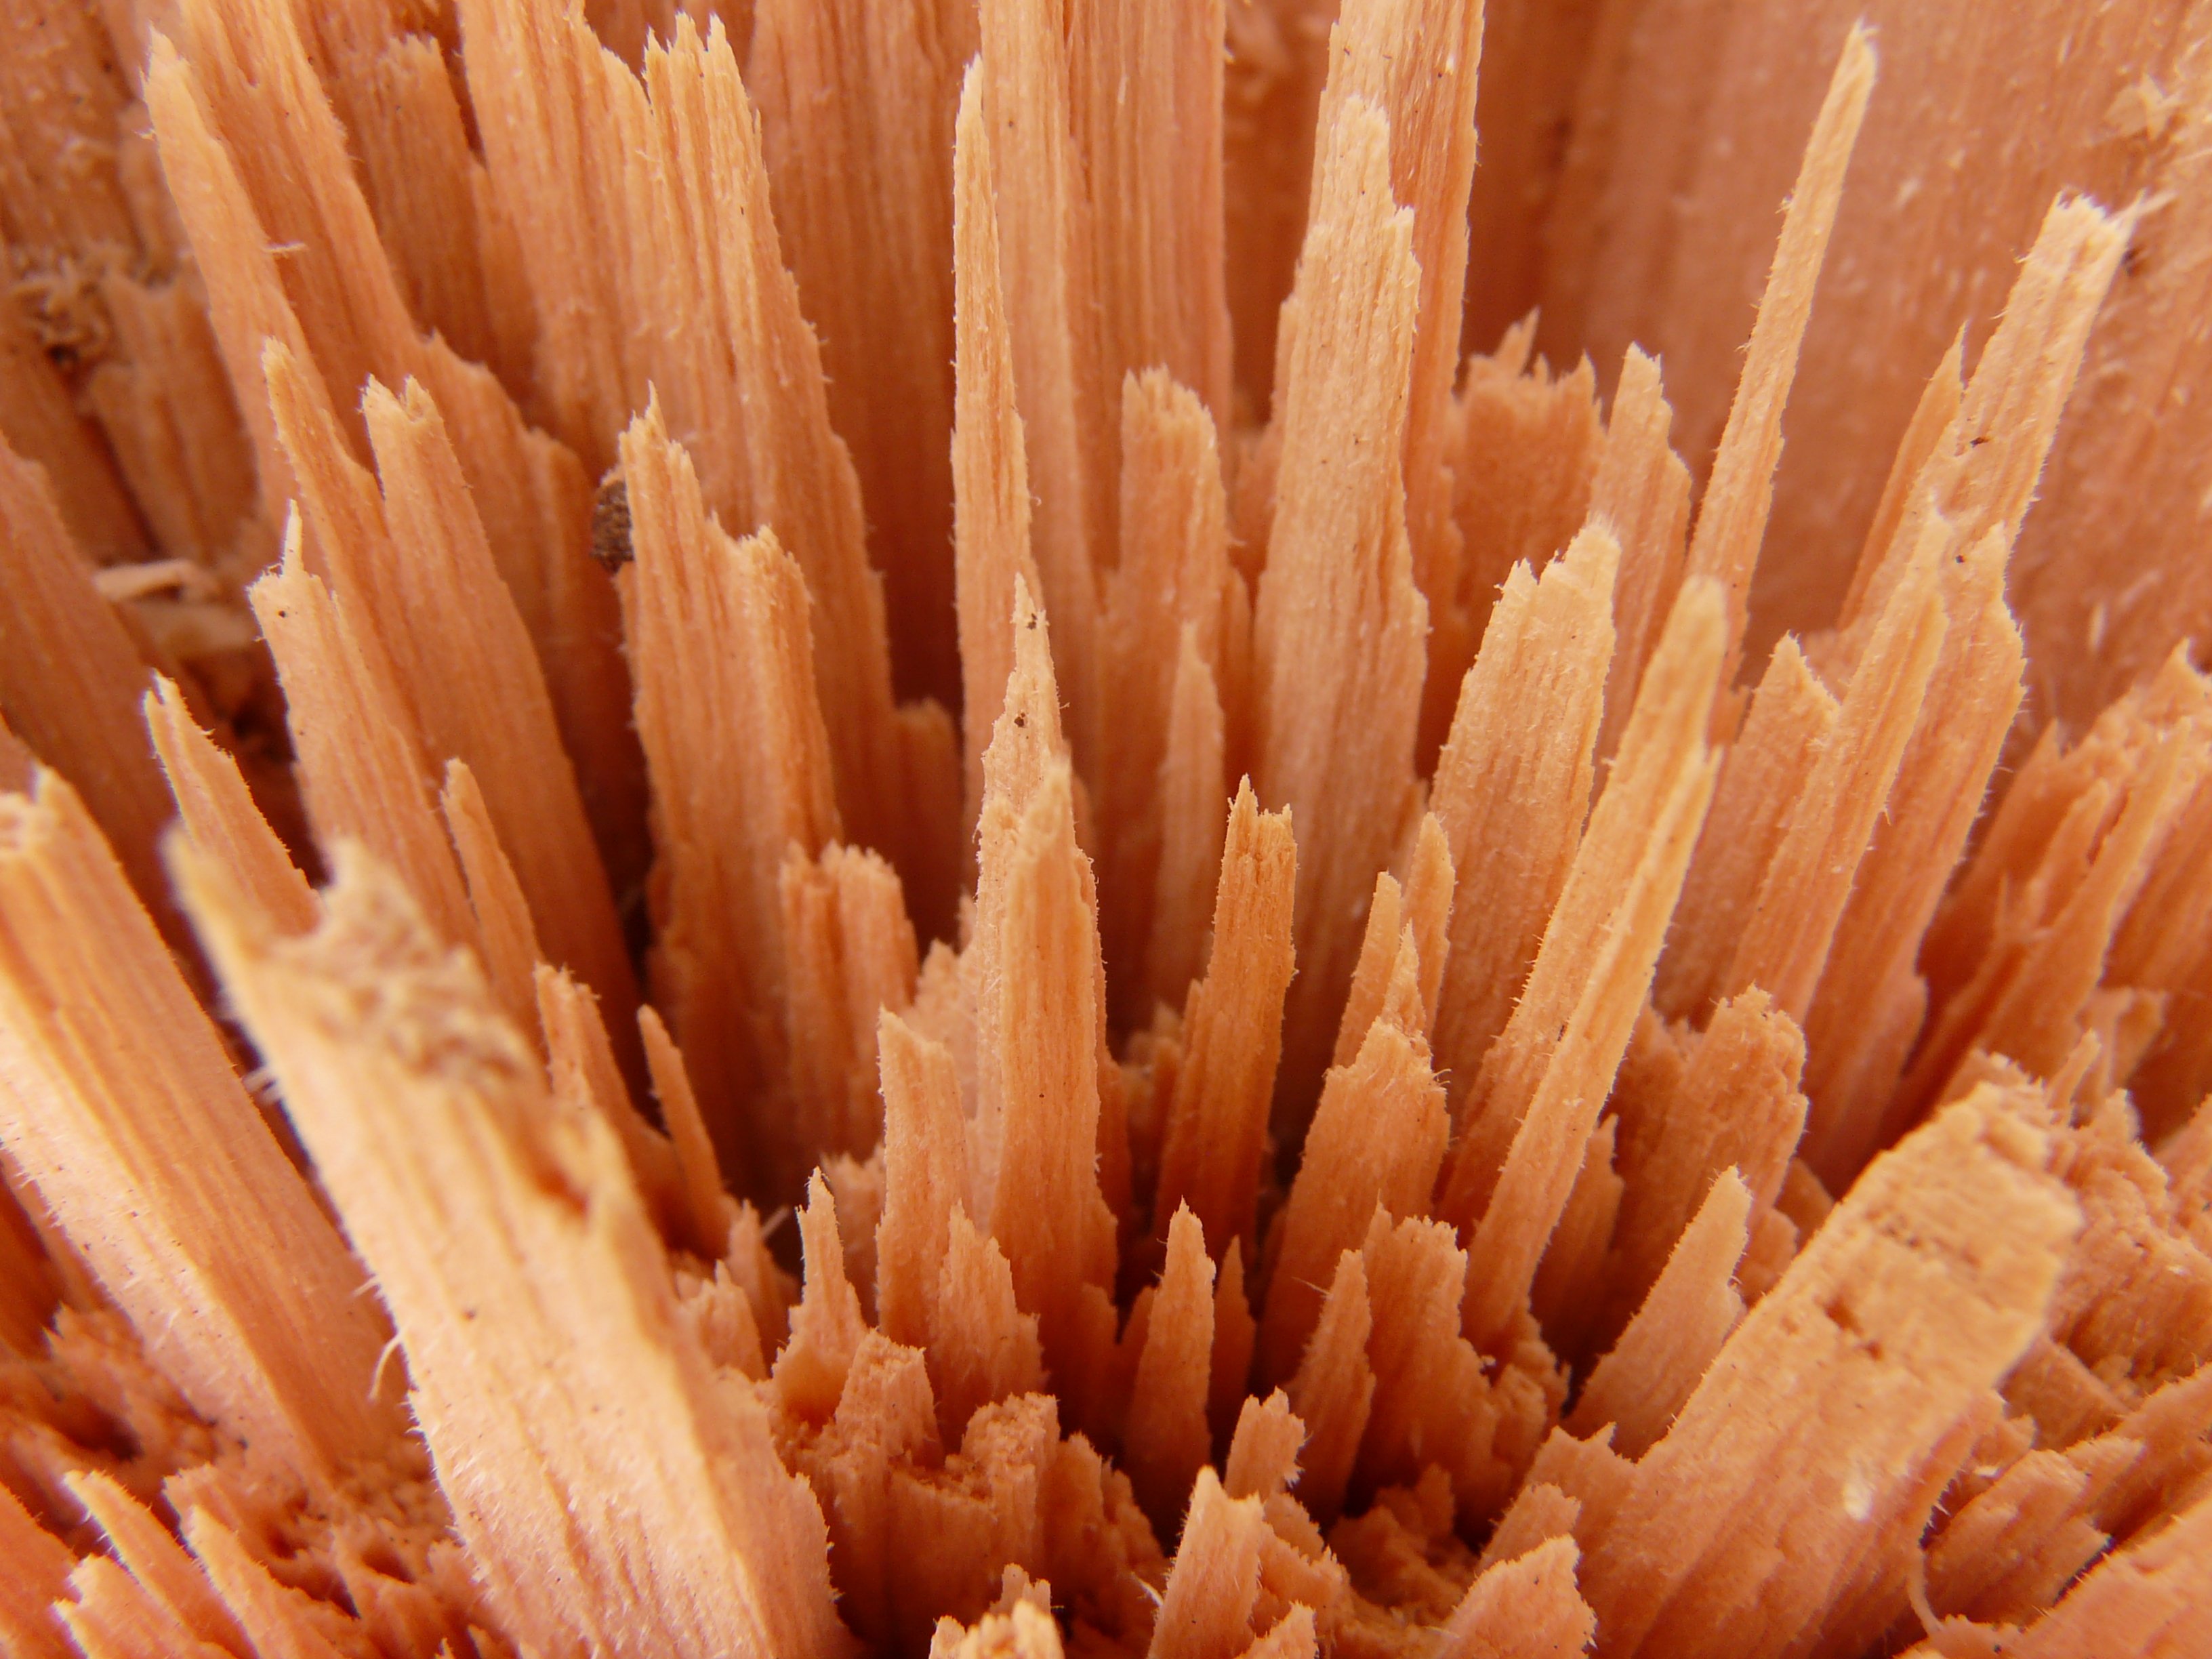
wood, flower, petal, formation, macro, close, coral, close up, macro photography, wood splitter, wood cutting, grass family